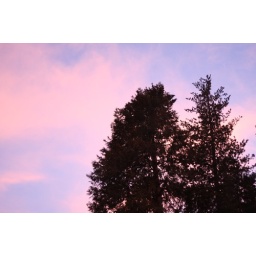
I went looking for snowy whites in the mountains, but got a colorful sky instead.